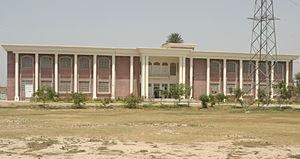
Le district de Dera Ghazi Khan est une subdivision administrative du sud de la province du Pendjab au Pakistan. Constitué autour de sa capitale, Dera Ghazi Khan, le district est entouré par les districts de Dera Ismail Khan et le Waziristan du Sud de la province de Khyber Pakhtunkhwa et des régions tribales au nord, les districts de Layyah, de Muzaffargarh et de Rajanpur à l'est, le district de Kashmore dans la province du Sind au sud, et enfin la province du Baloutchistan à l'ouest.